Washington Senators (1901–1960)

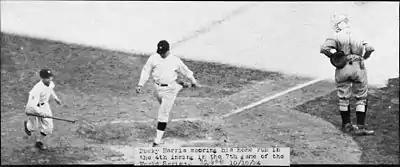
Washington's Bucky Harris scores on his home run in the fourth inning of Game 7 of the 1924 World Series.

In 1924, Griffith named 27-year-old second baseman Bucky Harris player-manager. Led by the hitting of Goose Goslin and Sam Rice, and a solid pitching staff headlined by the 36-year-old Johnson, the Senators captured their first American League pennant, two games ahead of Babe Ruth and the New York Yankees.